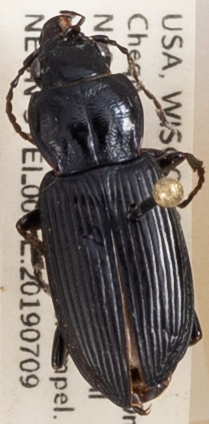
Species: Pterostichus melanarius melanarius
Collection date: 2019-07-09
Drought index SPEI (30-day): -0.32
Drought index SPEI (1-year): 1.69
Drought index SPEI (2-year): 0.9